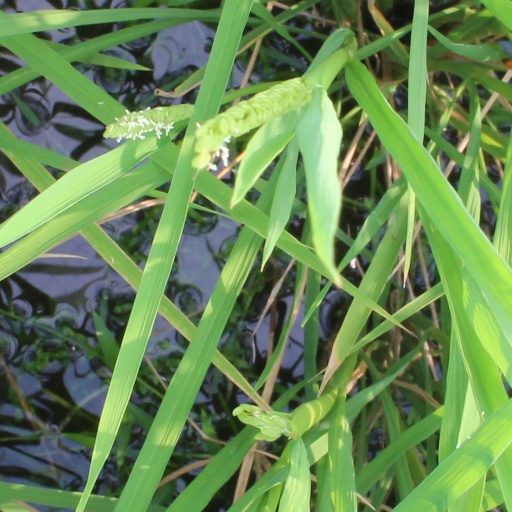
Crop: rice